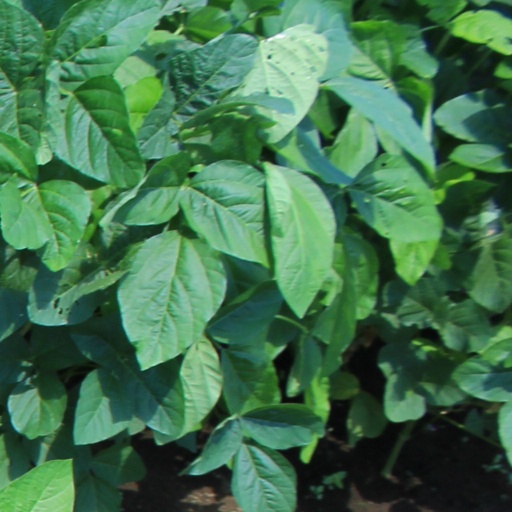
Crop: soybean